Frank Mount Pleasant

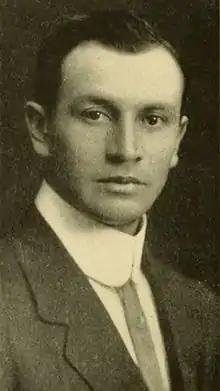
Mount Pleasant pictured in "Instano 1912", Indiana Normal yearbook

Franklin Pierce Mount Pleasant Jr. (June 13, 1884 – April 12, 1937) was a Native American football player, track and field athlete, and coach of football, basketball, and baseball. He played college football at the Carlisle Indian Industrial School and Dickinson College and graduated from Dickinson in 1910. He was the first Native American to graduate from Dickinson. He made the 1904 and 1908 US Olympic track teams, placing sixth in the triple jump and long jump at the 1908 Summer Olympics.